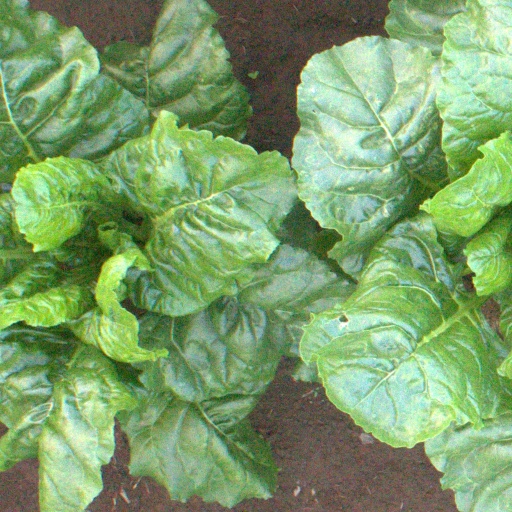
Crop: sugar beet